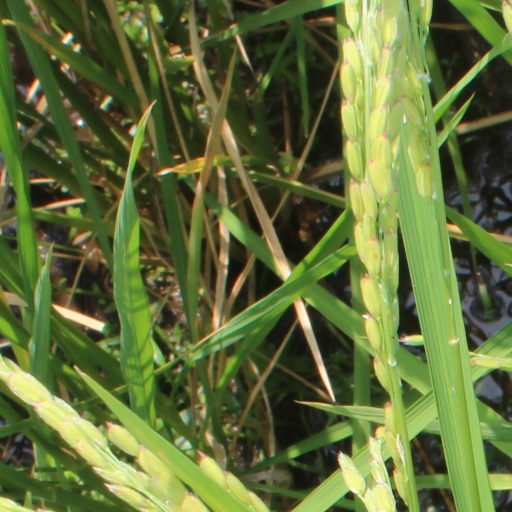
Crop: rice